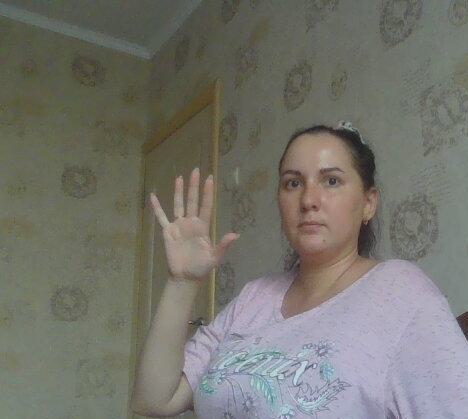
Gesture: palm